Question: Please indicate a possible affordance area of the frisbee that can be used for holding
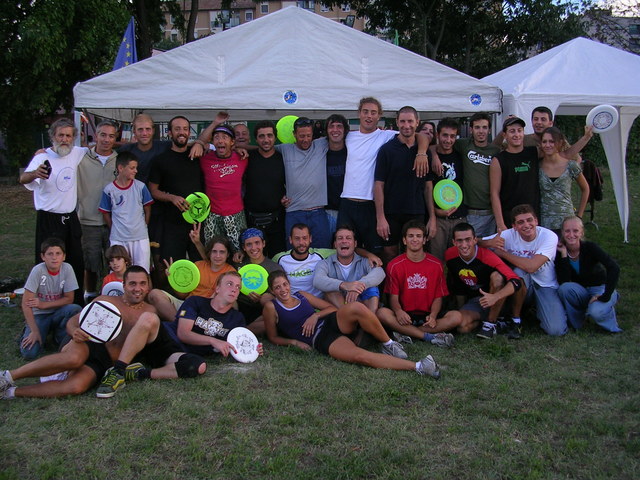
Answer: [274.879, 114.481, 306.942, 144.322]